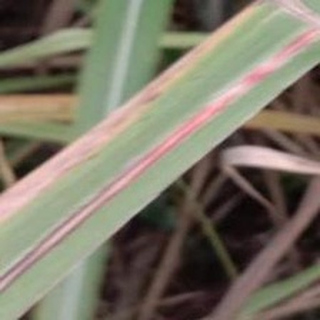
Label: sugarcane_red_rot